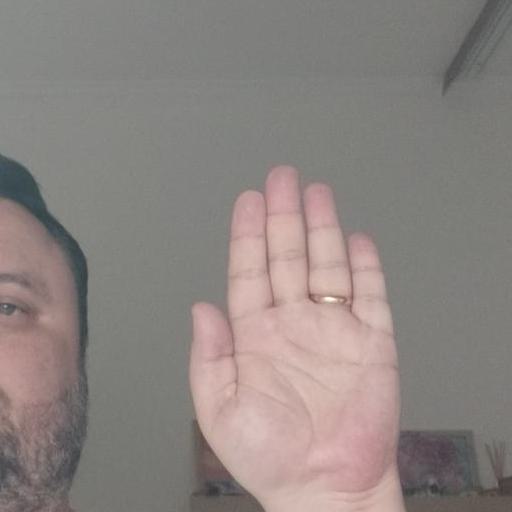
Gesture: stop